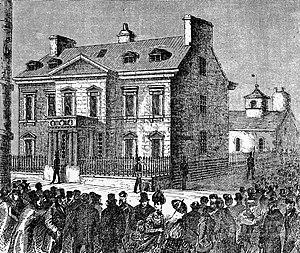
Siège de l'hôtel de ville de Québec en 1870
Adolphe Guillet dit Tourangeau, né le 15 janvier 1831 et mort le 8 octobre 1894 à Québec, est un homme d'affaires et un homme politique de la ville de Québec. Il est maire de cette ville de 1863 à 1866 puis brièvement au printemps 1870.